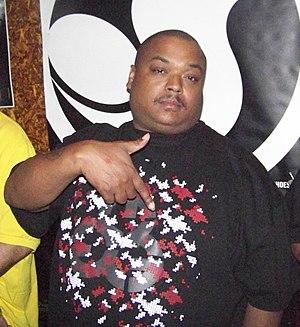
"Eminem, souvent stylisé EMINƎM, de son vrai nom Marshall Bruce Mathers III, né le 17 octobre 1972 à Saint Joseph dans l'État du Missouri, est un rappeur américain, également producteur, acteur, compositeur, et fondateur de label. En plus de sa carrière solo, il est aussi membre du groupe D12, dont il est le cofondateur, et compose le duo Bad Meets Evil avec Royce da 5'9"". Il a également fait partie, dans sa jeunesse, d'un groupe nommé Soul Intent.
D12, acronyme pour The Dirty Dozen, est un groupe de hip-hop américain, originaire de Détroit, dans le Michigan, formé en 1996. Le groupe est fondé par Eminem, Proof, Bizarre, Kuniva, Kon Artis et Bugz représentés par leurs alter ego, d'où le nom des « douze salopards ».
Bizarre, de son vrai nom de Rufus Arthur Johnson, né le 5 juillet 1976 à Détroit, dans le Michigan, est un rappeur américain, ancien membre du groupe D12.